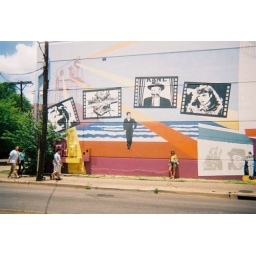
Again, a colorful wall in Austin.